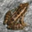
Label: frog